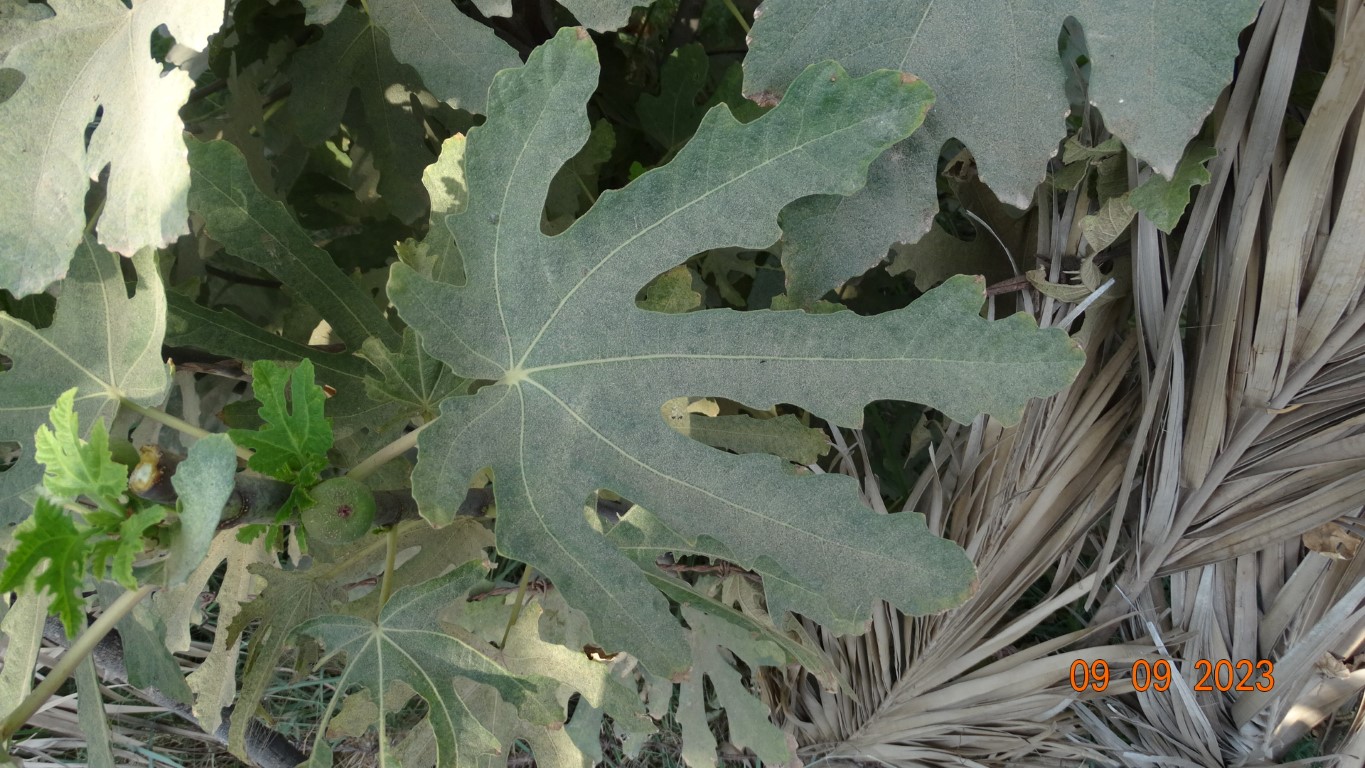
Label: healthy